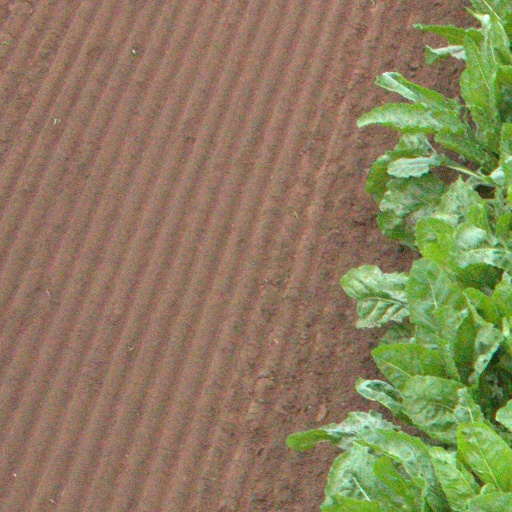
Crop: sugar beet